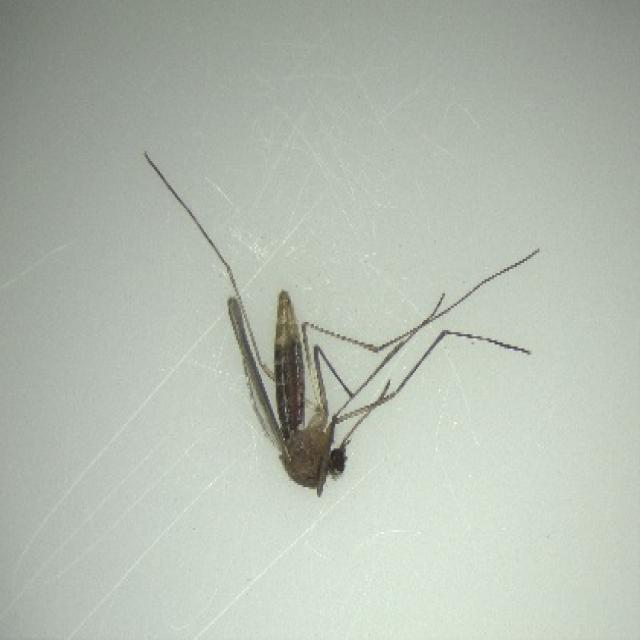
Species: culex_pipiens